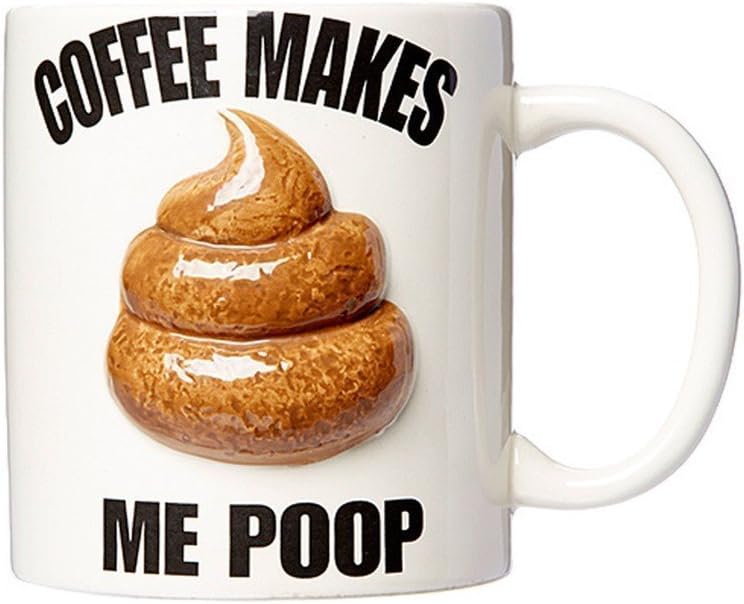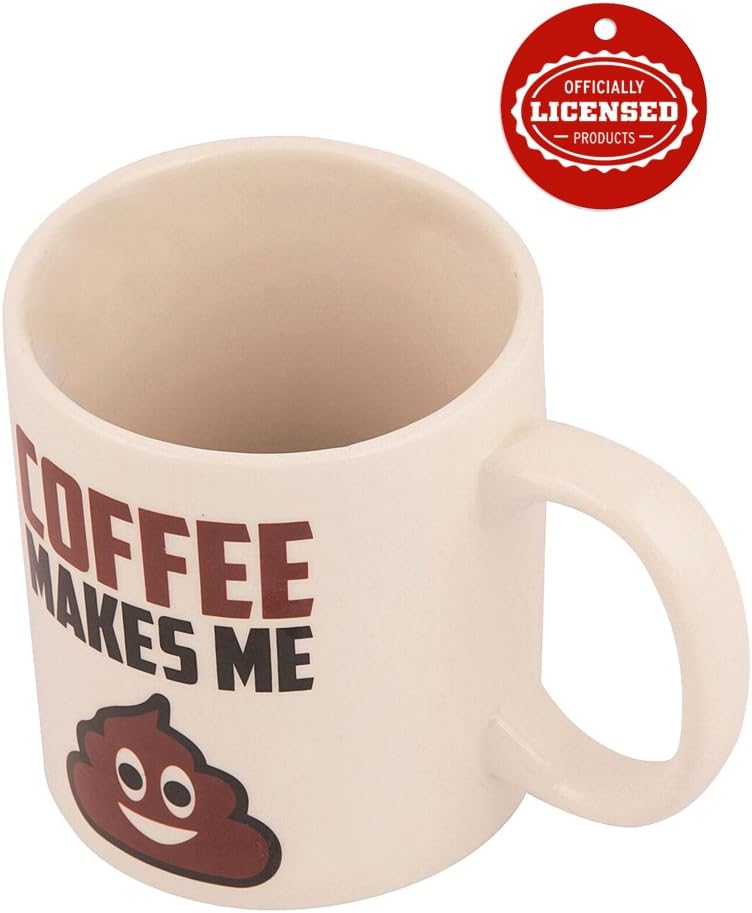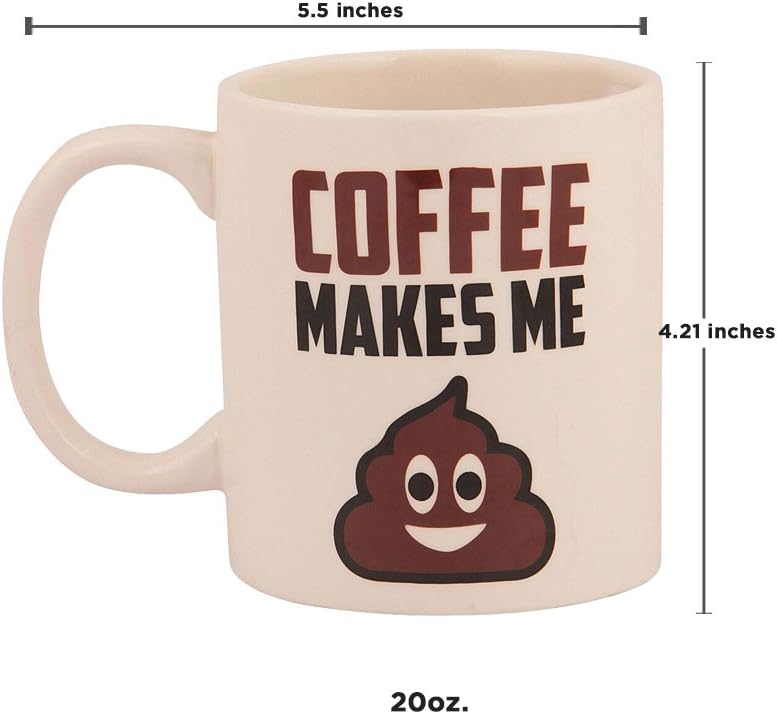
JUST FUNKY 'Coffee Makes Me Poop' Premium Ceramic Coffee Mug, 20oz Set of 1
Category: Amazon Home
This gorgeous coffee makes me poop coffee mug has the finest details and highest quality you will find anywhere! coffee makes me poop coffee mug is truly remarkable. Coffee makes me poop coffee mug details: condition: brand new item Sku: ss-jf-jf-cmg-714-jfc-01 dimensions: H: 10.24 x W: 6.1 x d: 5.51 (inches)
Features: PERFECT GIFT: Stay powered with our PREMIUM Official Coffee Mug! Perfect for all coffee drinkers and fans! | NOT dishwasher or microwave safe:  This is a PREMIUM coffee mug with HIGH-QUALITY artwork and is meant for GENTLE HAND WASHING | CONVERSATION STARTER: Whether you're an avid coffee drinker, a collector, or fan of the franchise, this mug will sure catch eyes wherever you are! Just watch out for envious monsters! | SLEEK DESIGN: Created with high-quality ceramic using patented heat-transfer procedures, this mug is highly distinctive and truly one-of-kind